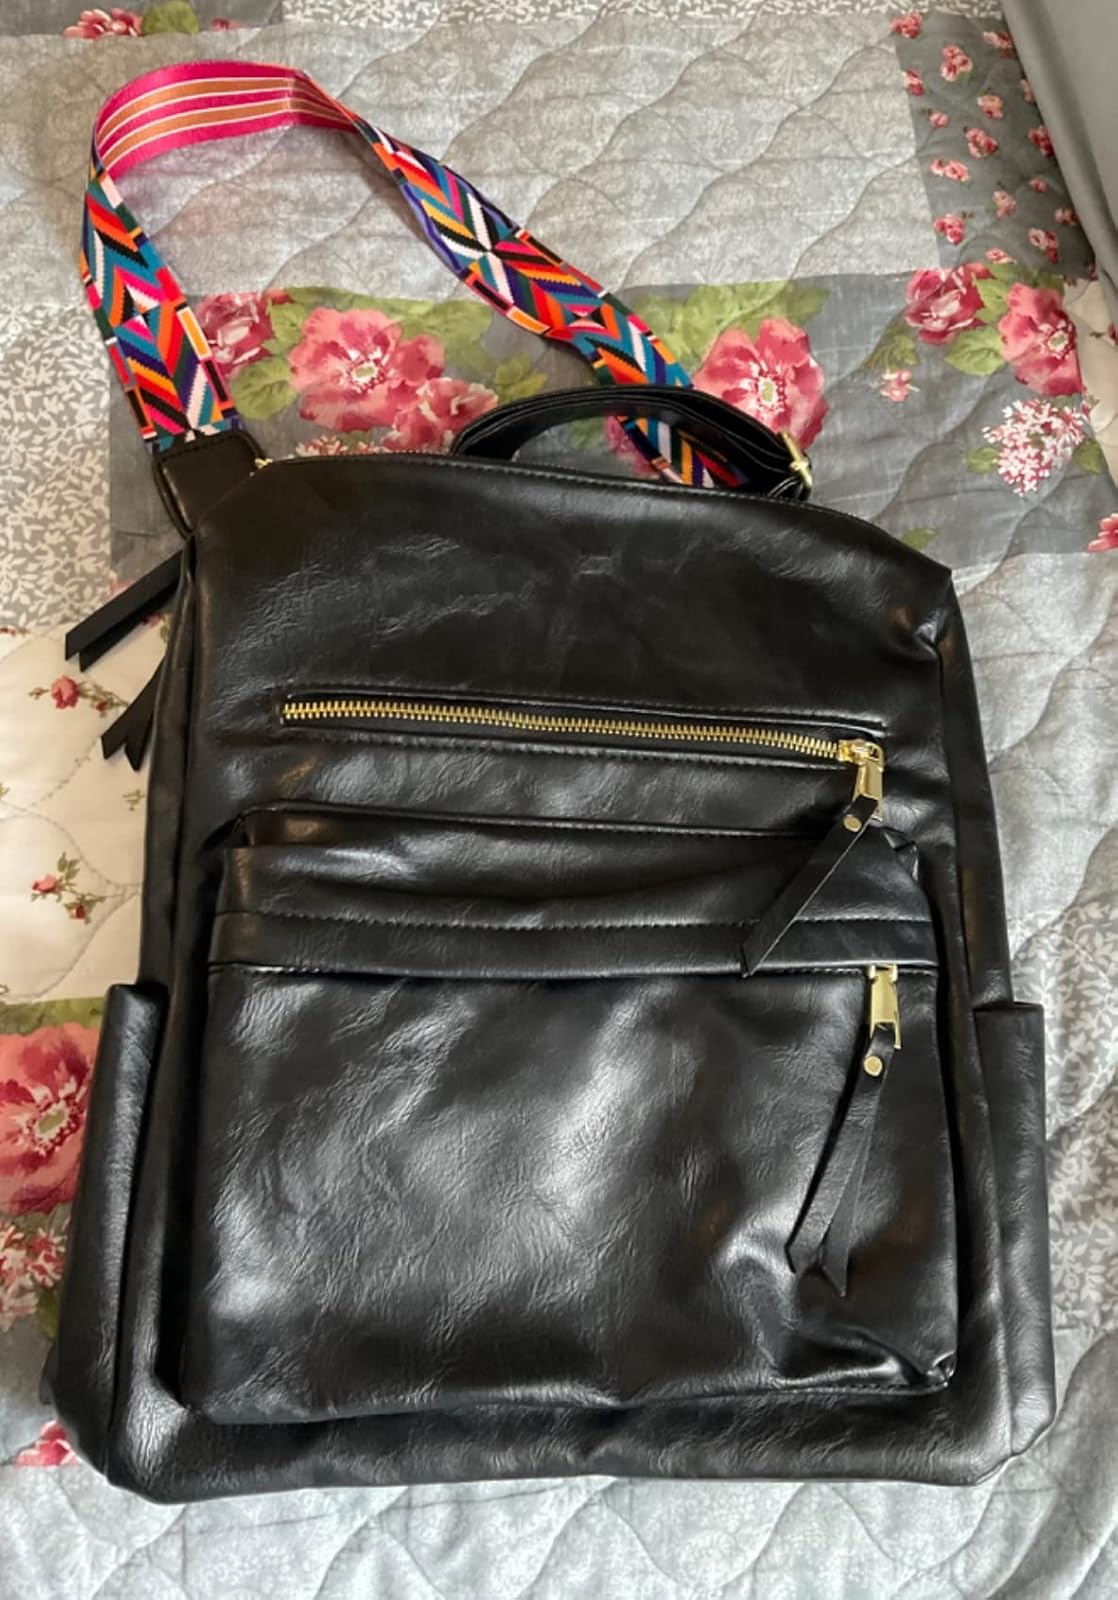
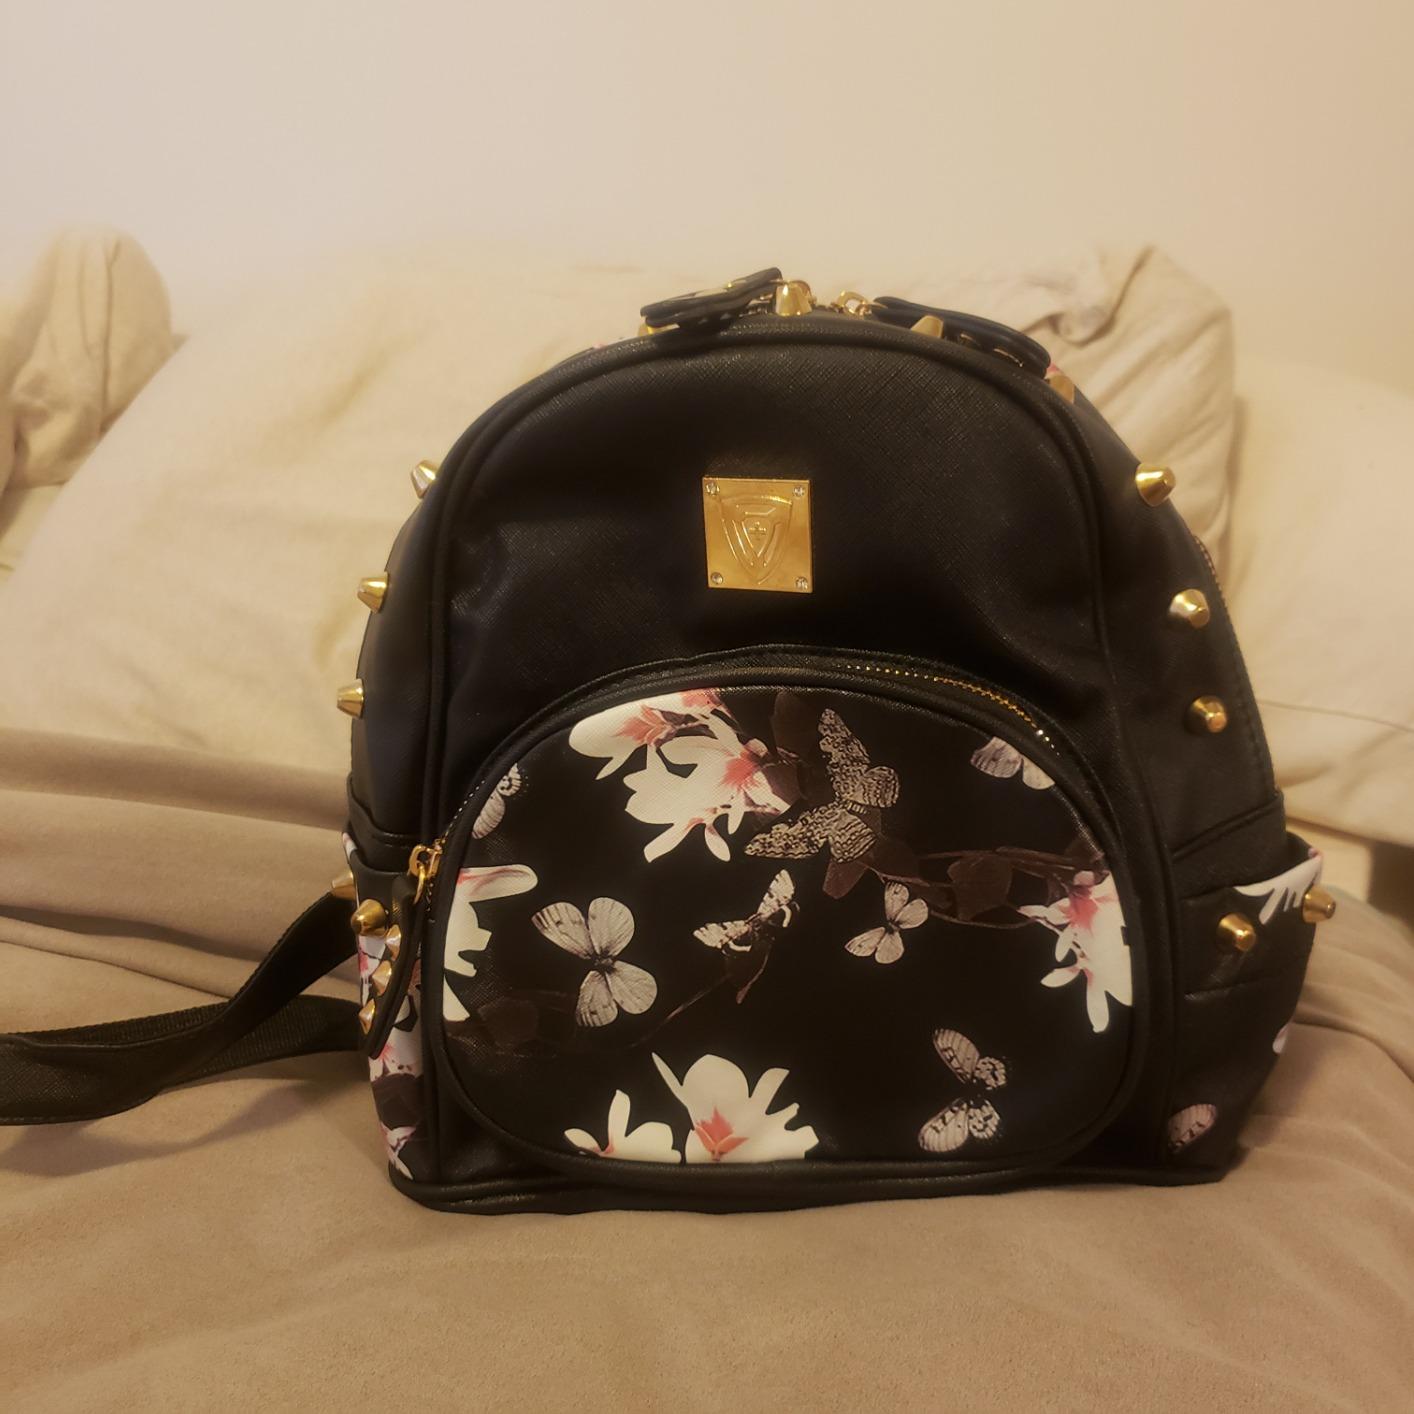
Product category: accessories_handbag
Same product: no